Fort Smith Trolley Museum

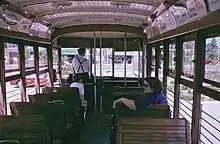
Interior view of Birney car 224

Streetcar operation at the museum was inaugurated on May 19, 1991, using ex-Fort Smith Light and Traction Company car 224, a Birney-type streetcar built in 1926 by the American Car Company. In the first seven months of operation, though the end of 1991 (in which five months had daily operation), more than 10,000 rides were given. The initial line was about one-quarter mile long, using ex-Frisco freight tracks, along which FSSRA volunteers had installed trolley wire and support poles. It connected the carbarn, at 100 S. 4th Street, with the Fort Smith National Historic Site.